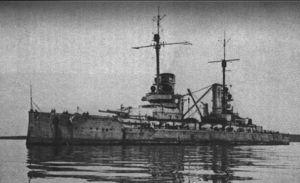
Hans Beckers, né le 17 février 1892 à Alsdorf, mort en 1971 à Düsseldorf, était un marin et militant pacifiste allemand, animateur d'une mutinerie dans la marine impériale allemande en 1917.